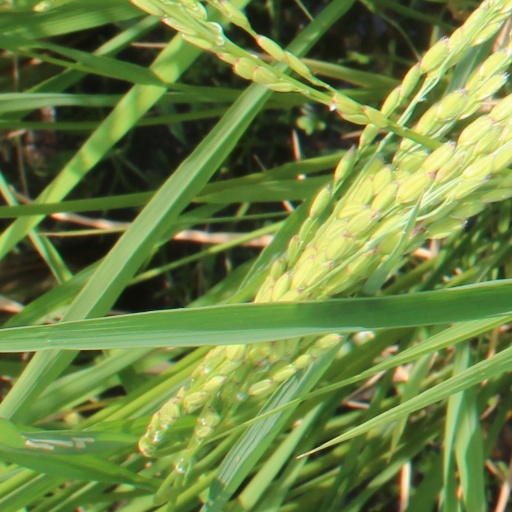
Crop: rice